Queens Plaza (New York City)

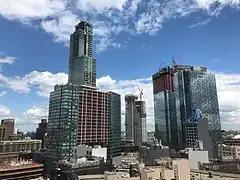
Skyline of Queens Plaza in May 2017

By the early 2000s, Long Island City was going through gentrification, and new buildings were being put up, especially around Queens Plaza. In 2001, the area was rezoned, and 2,500 of about 5,000 apartments were built or planned within two blocks of the plaza. City officials decided to clean up the plaza, since the area was being gentrified. In 2005, the U.S. Congress approved a measure to demolish the municipal parking lot and turn it into a park. In 2009, $75 million was earmarked to clean and spruce up the area and to renovate the plaza.